Niskayuna, New York

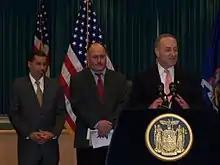
L to R: Governor David Paterson in Niskayuna with town Supervisor Landry and Senator Chuck Schumer at microphone,

The first European settlers of the town were Dutch colonists who chose to locate outside the manor of Rensselaerwyck to avoid the oversight of the patroons and the trading government of New Netherland. Harmon Vedder obtained a patent for some land in 1664, soon after the founders in 1661 gained land in what developed as the village and city of Schenectady. The traders of Fort Orange retained their monopoly, forbidding the settlers in the Schenectady area from fur trading. They developed mostly as farmers.